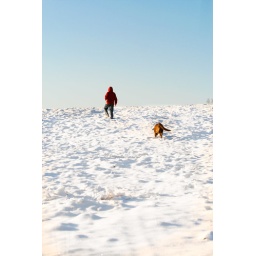
Rare snow in Georgia. A boy with a dog named Bear.